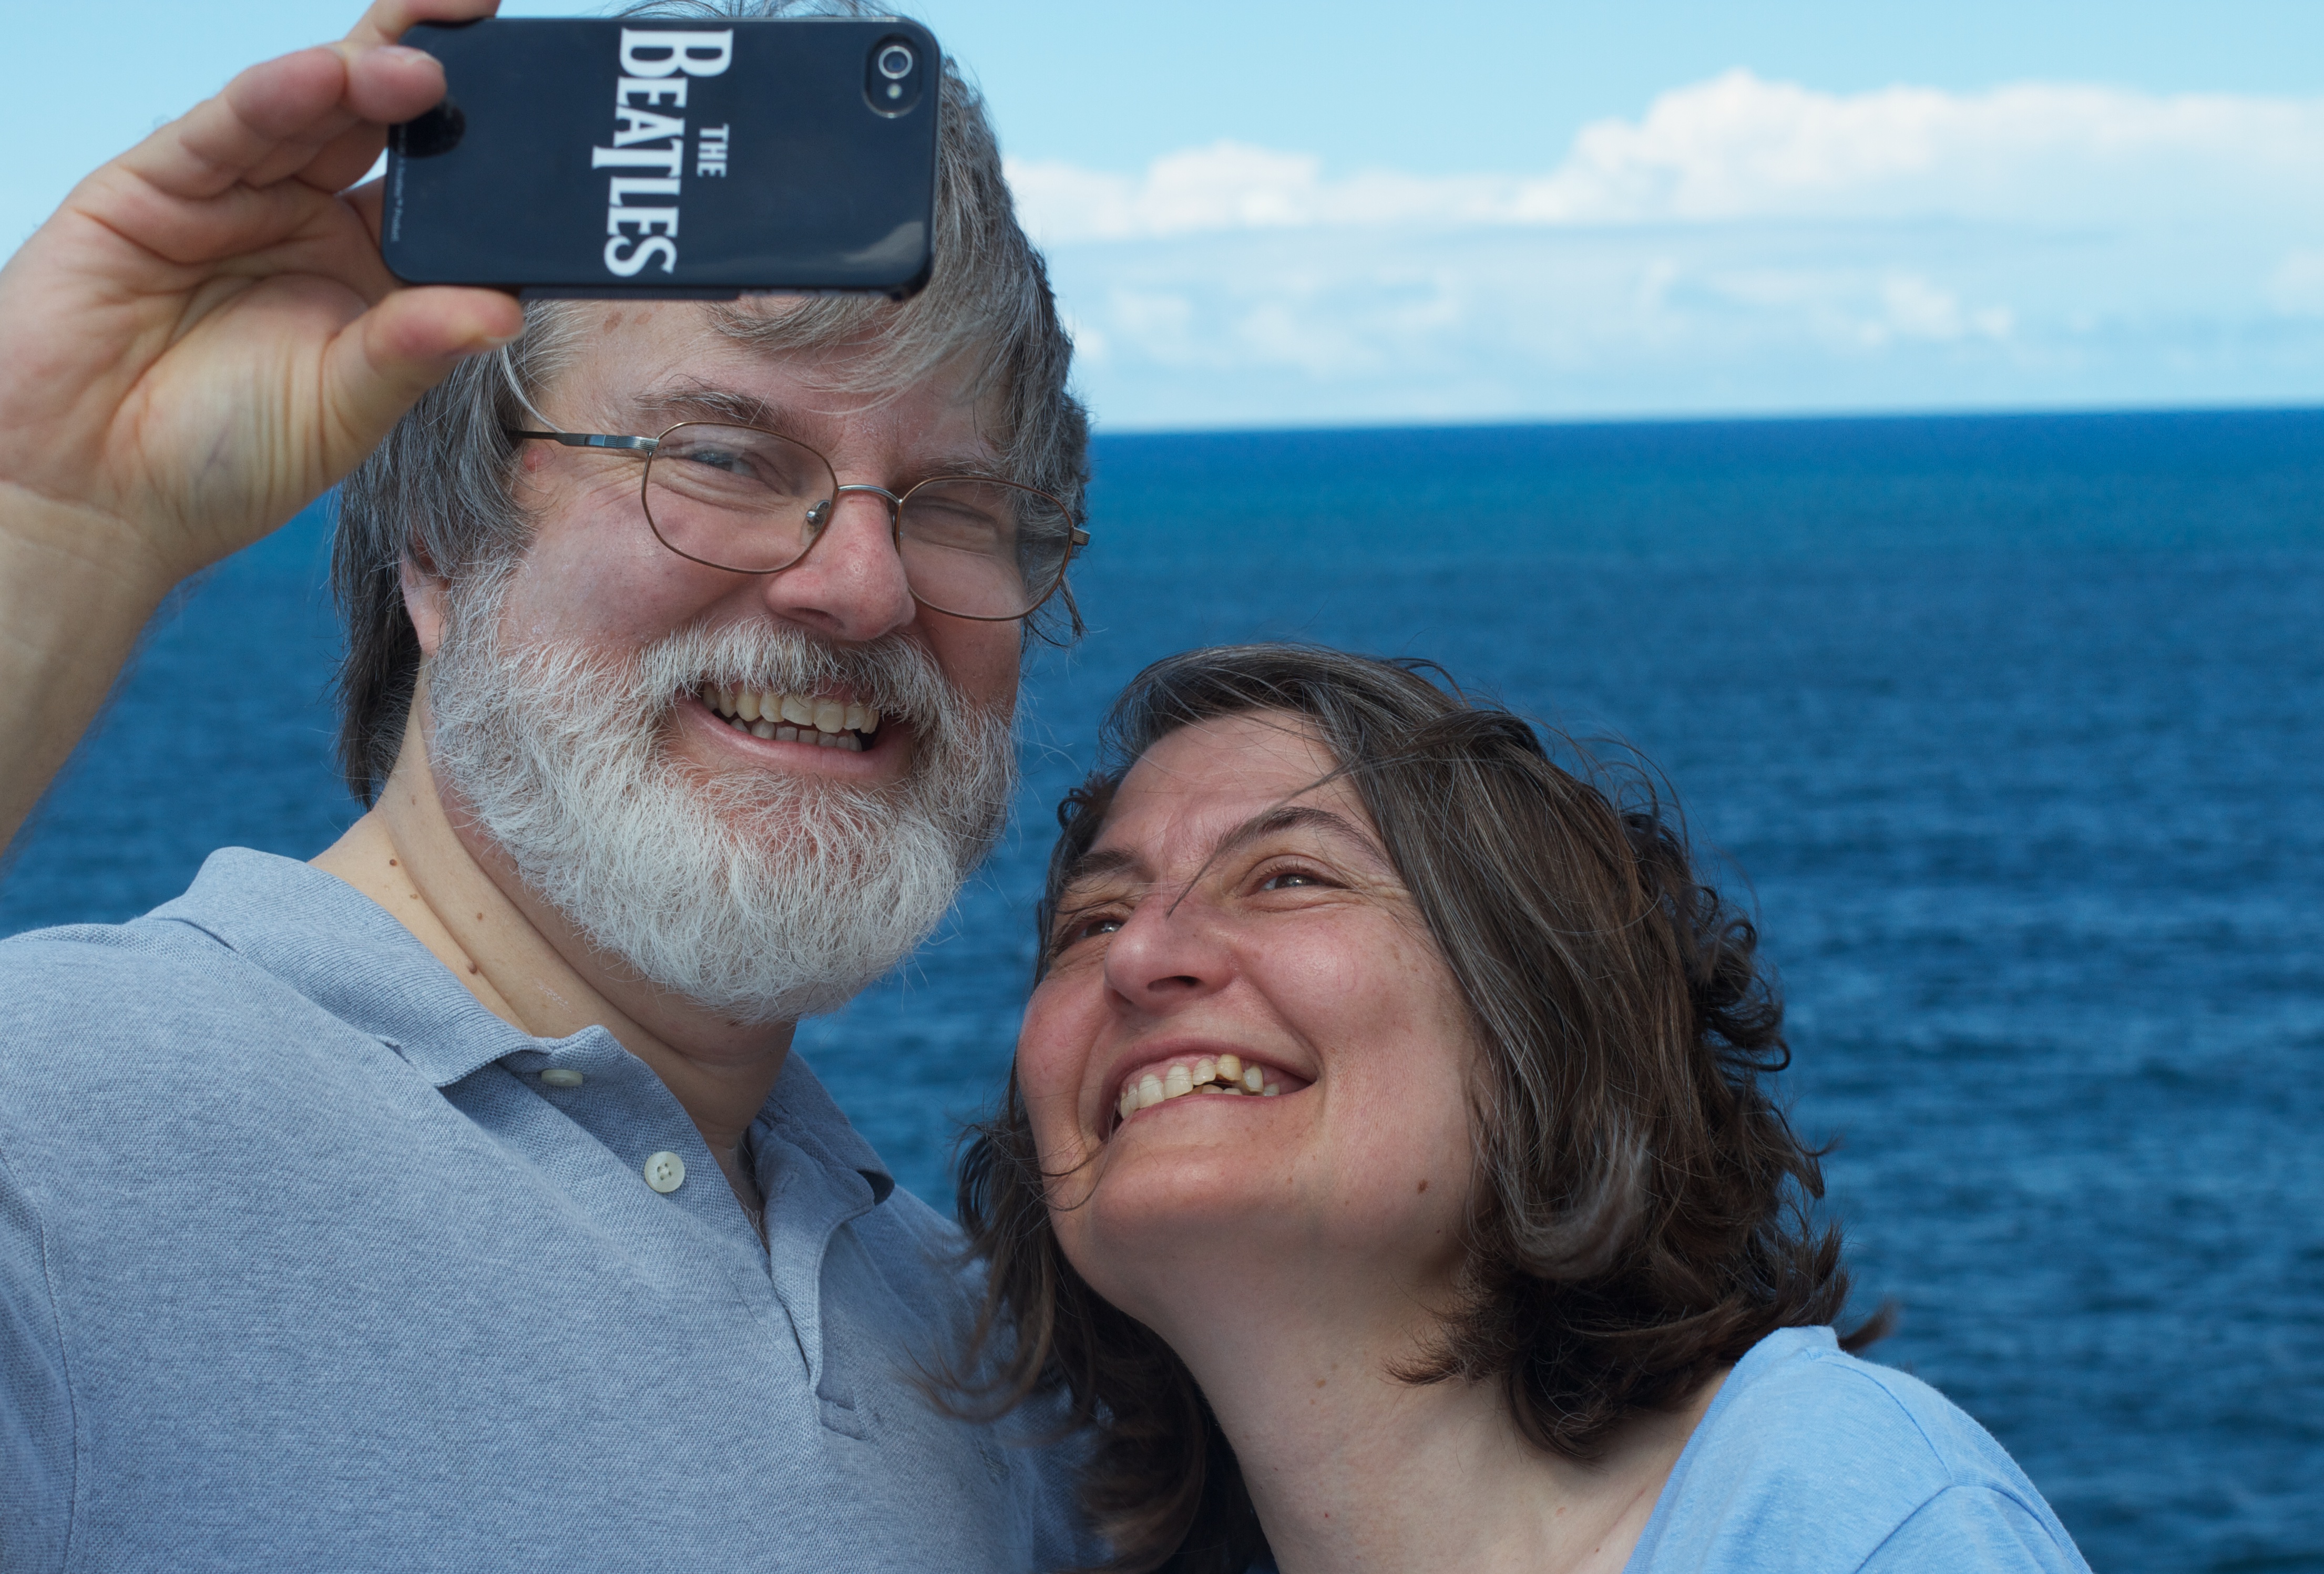
man, people, vacation, blue, smile, senior citizen, cool image